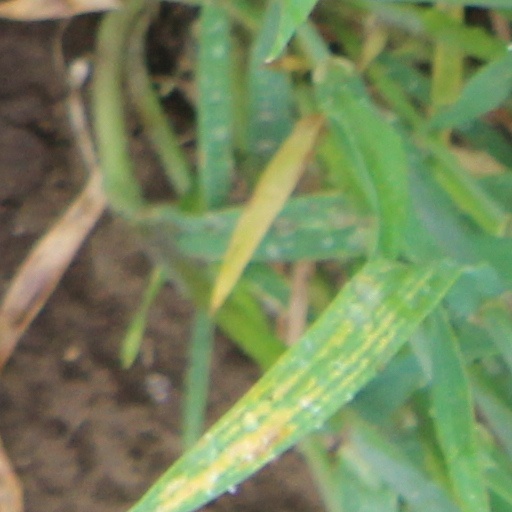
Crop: wheat